Question: Please indicate a possible affordance area of the pants that can be used for carrying
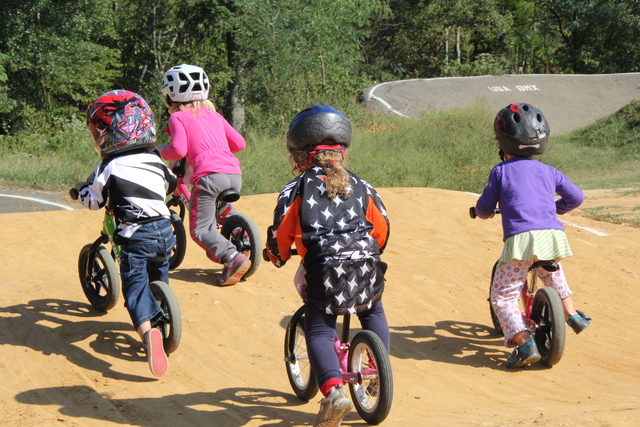
Answer: [149.748, 245.047, 172.877, 267.286]